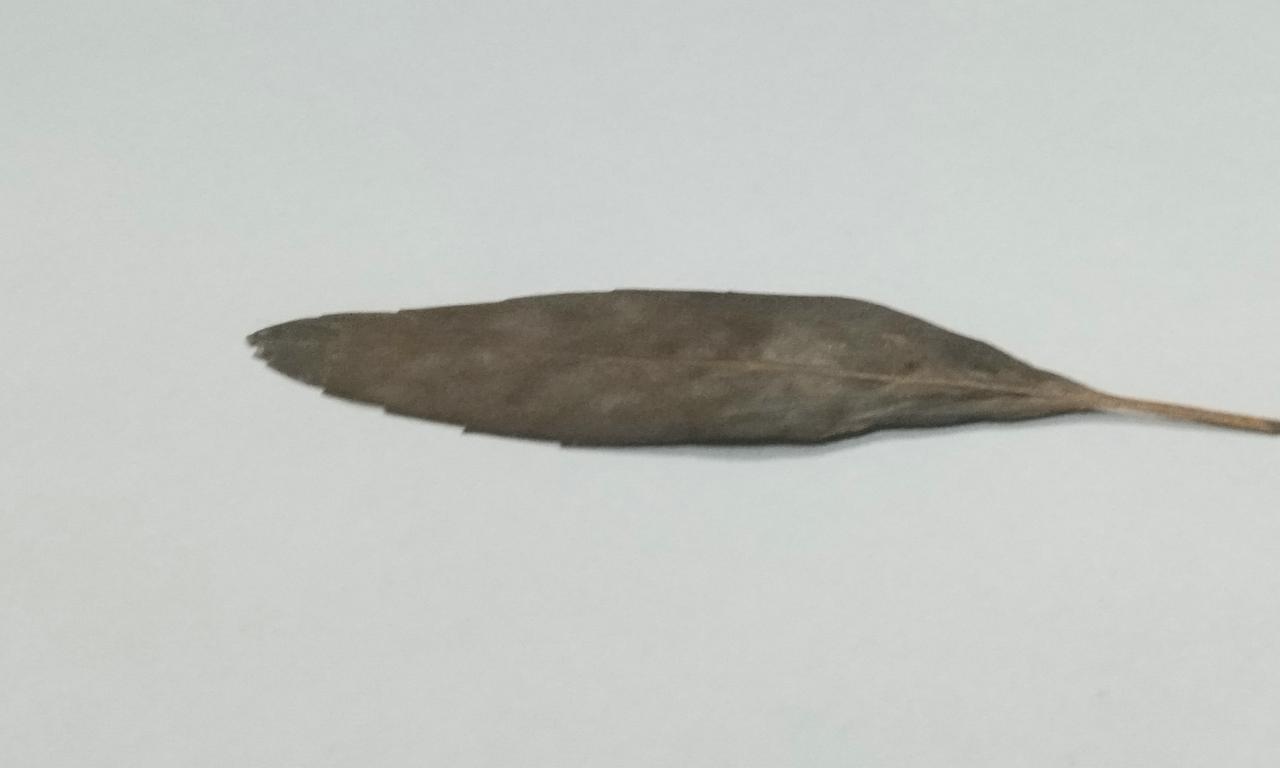
Label: Dried